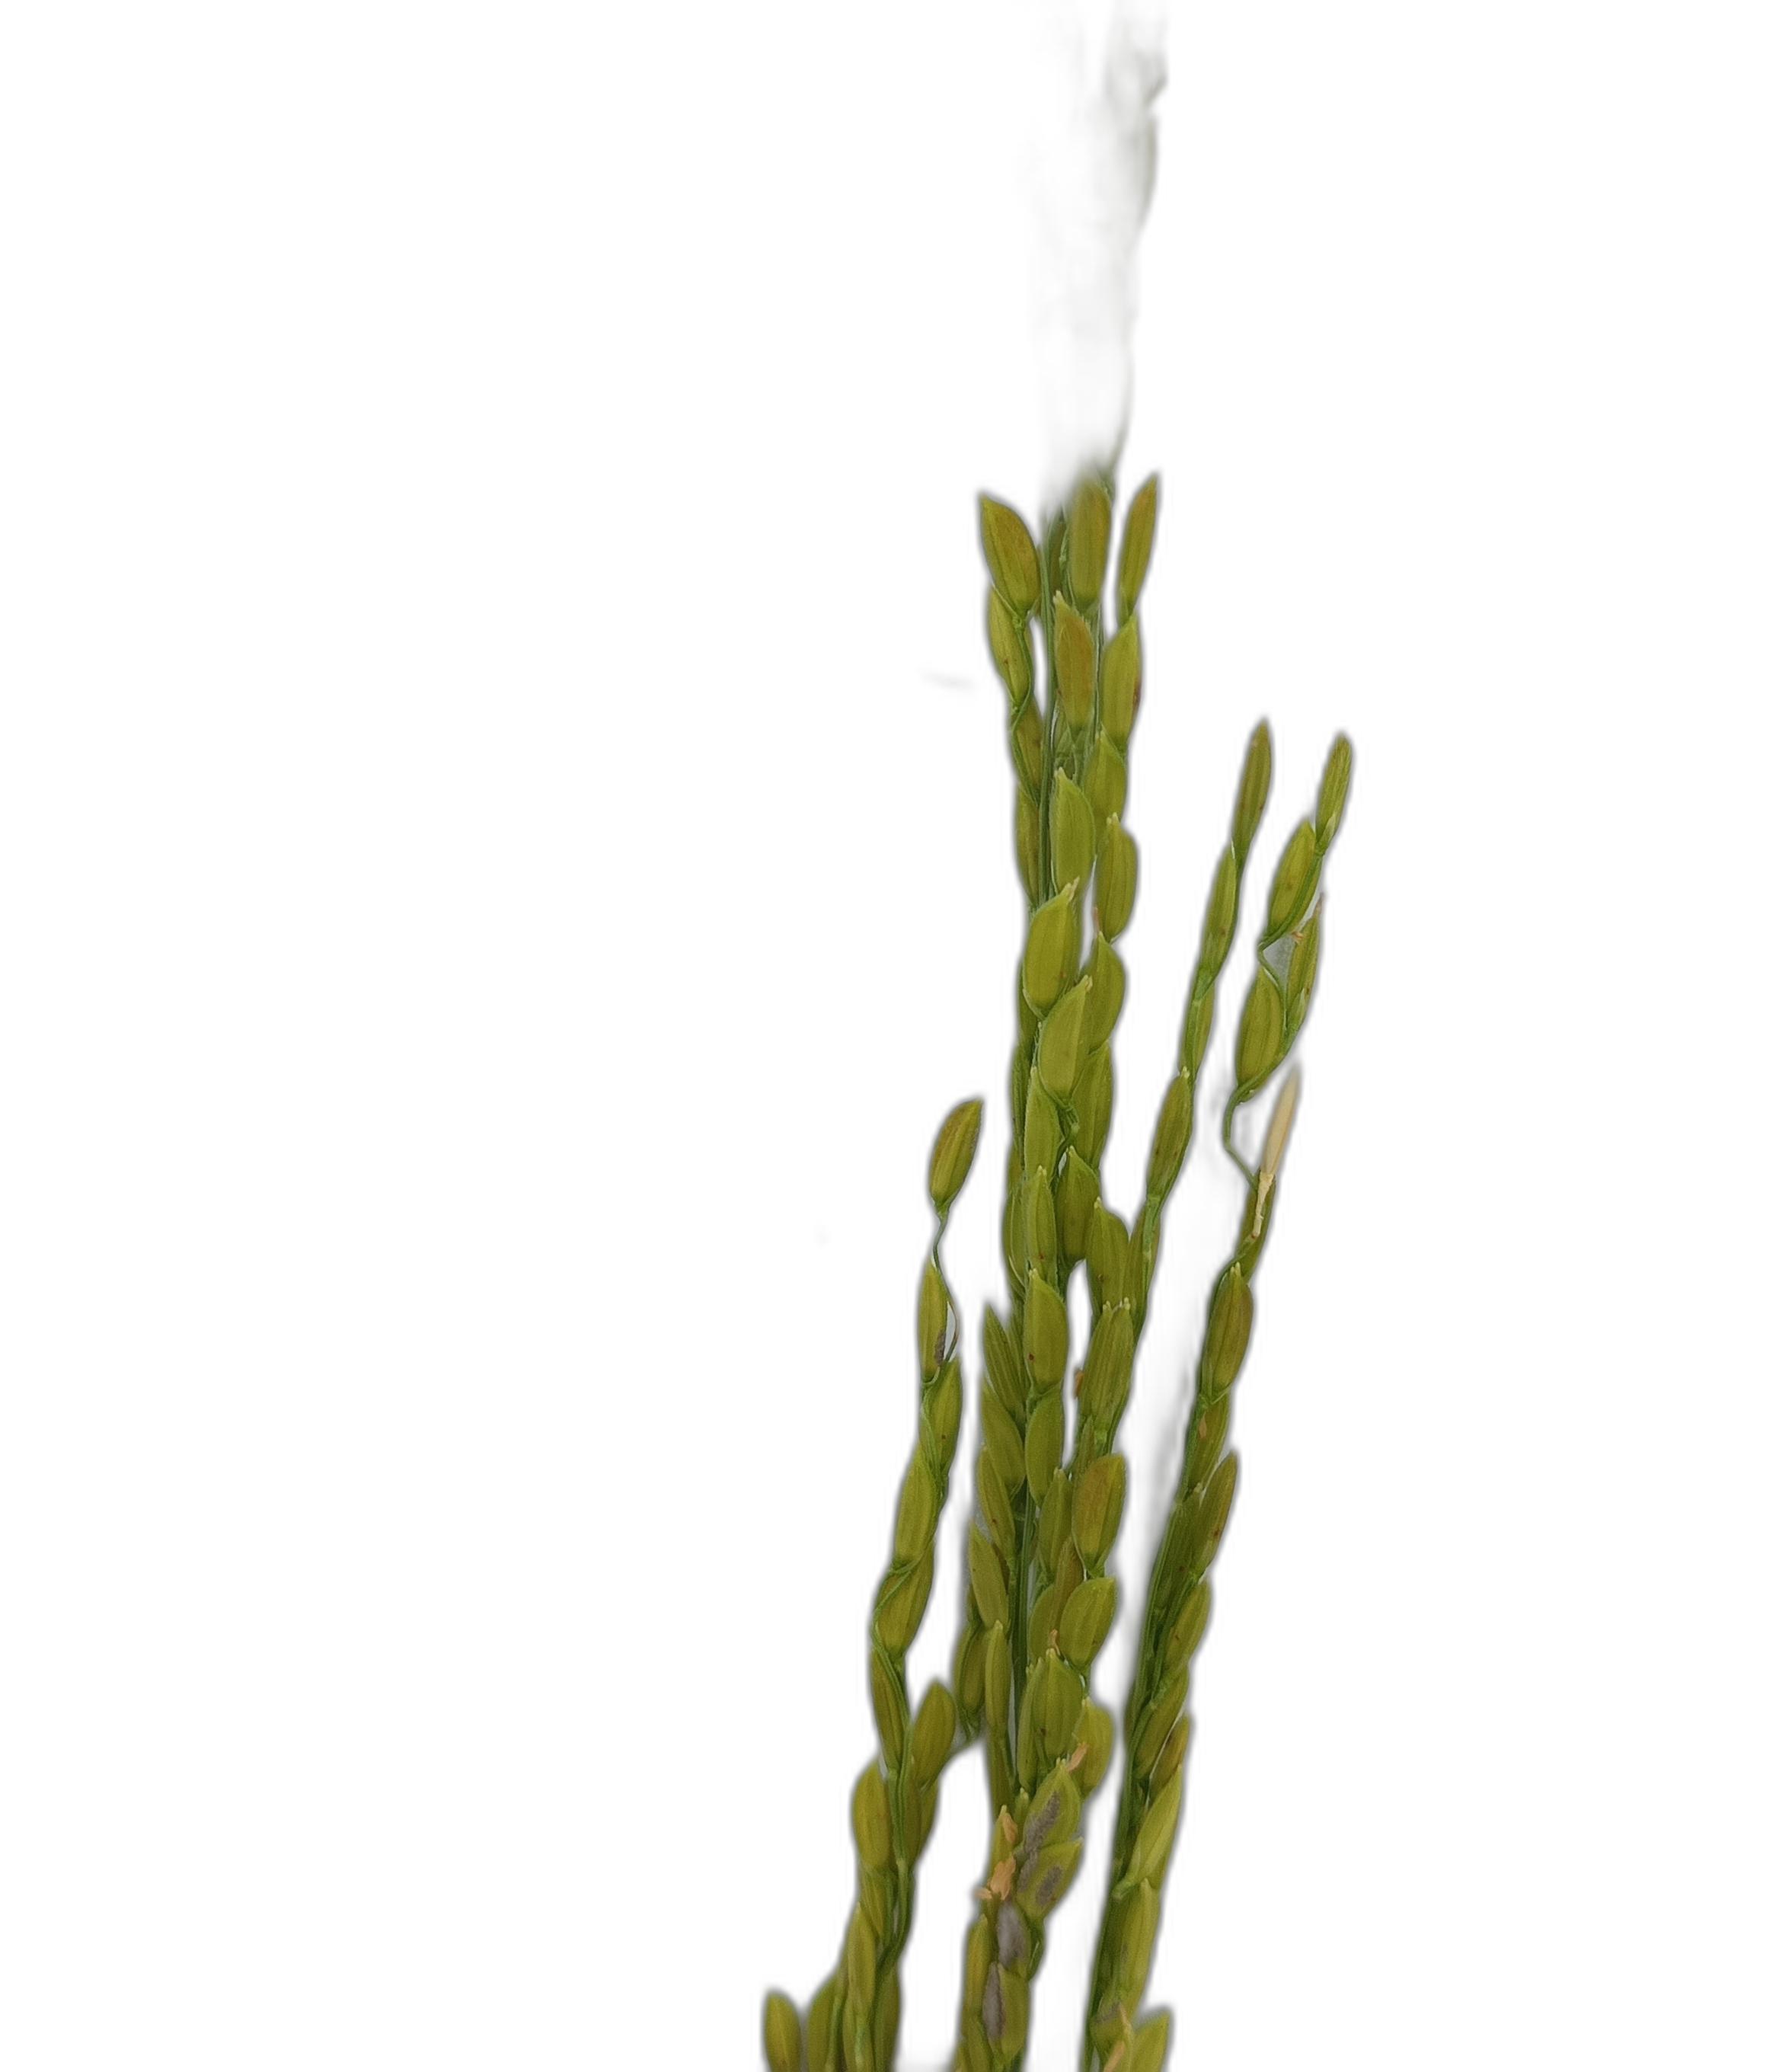
Label: Rice